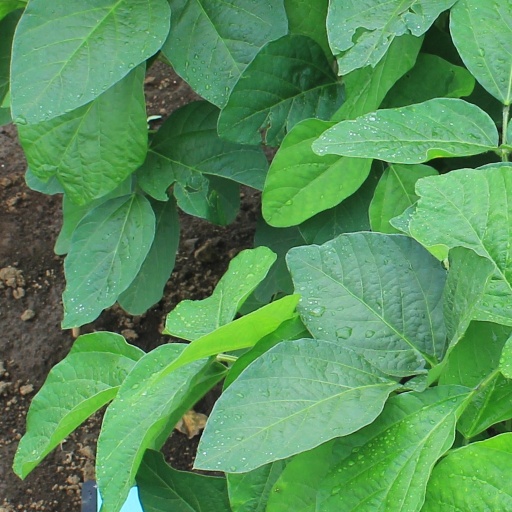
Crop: soybean